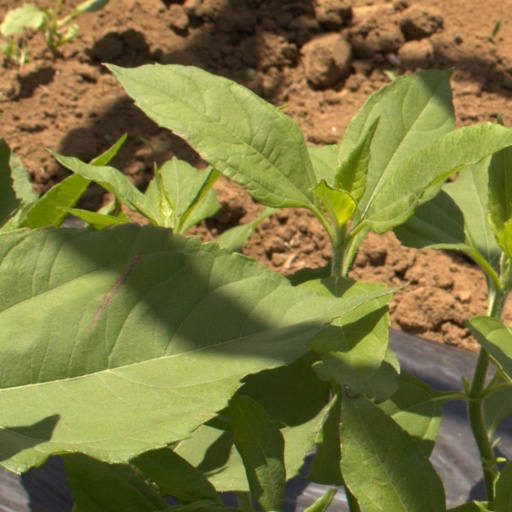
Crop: Jerusalem artichoke